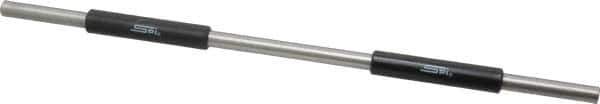
SPI - 11 Inch Long, Accuracy Up to 0.0003 Inch, Flat End Micrometer Calibration Standard - Use with Micrometers, Includes Heat Insulating Handle
Item #: 06407415 Brand: SPI Exact Tooling IR#: 04 Product Specifications Type Micrometer Standard Length (Inch) 11 Accuracy (Decimal Inch) 0.000280 Includes Heat Insulating Handle Yes End Shape Flat For Use With Micrometers
Brand: SPI
Category: Hardware > Tools > Measuring Tools & Sensors > Calipers